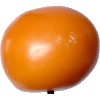
Label: Tomato Yellow 1